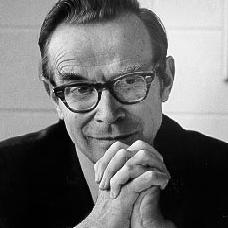
Age: 52